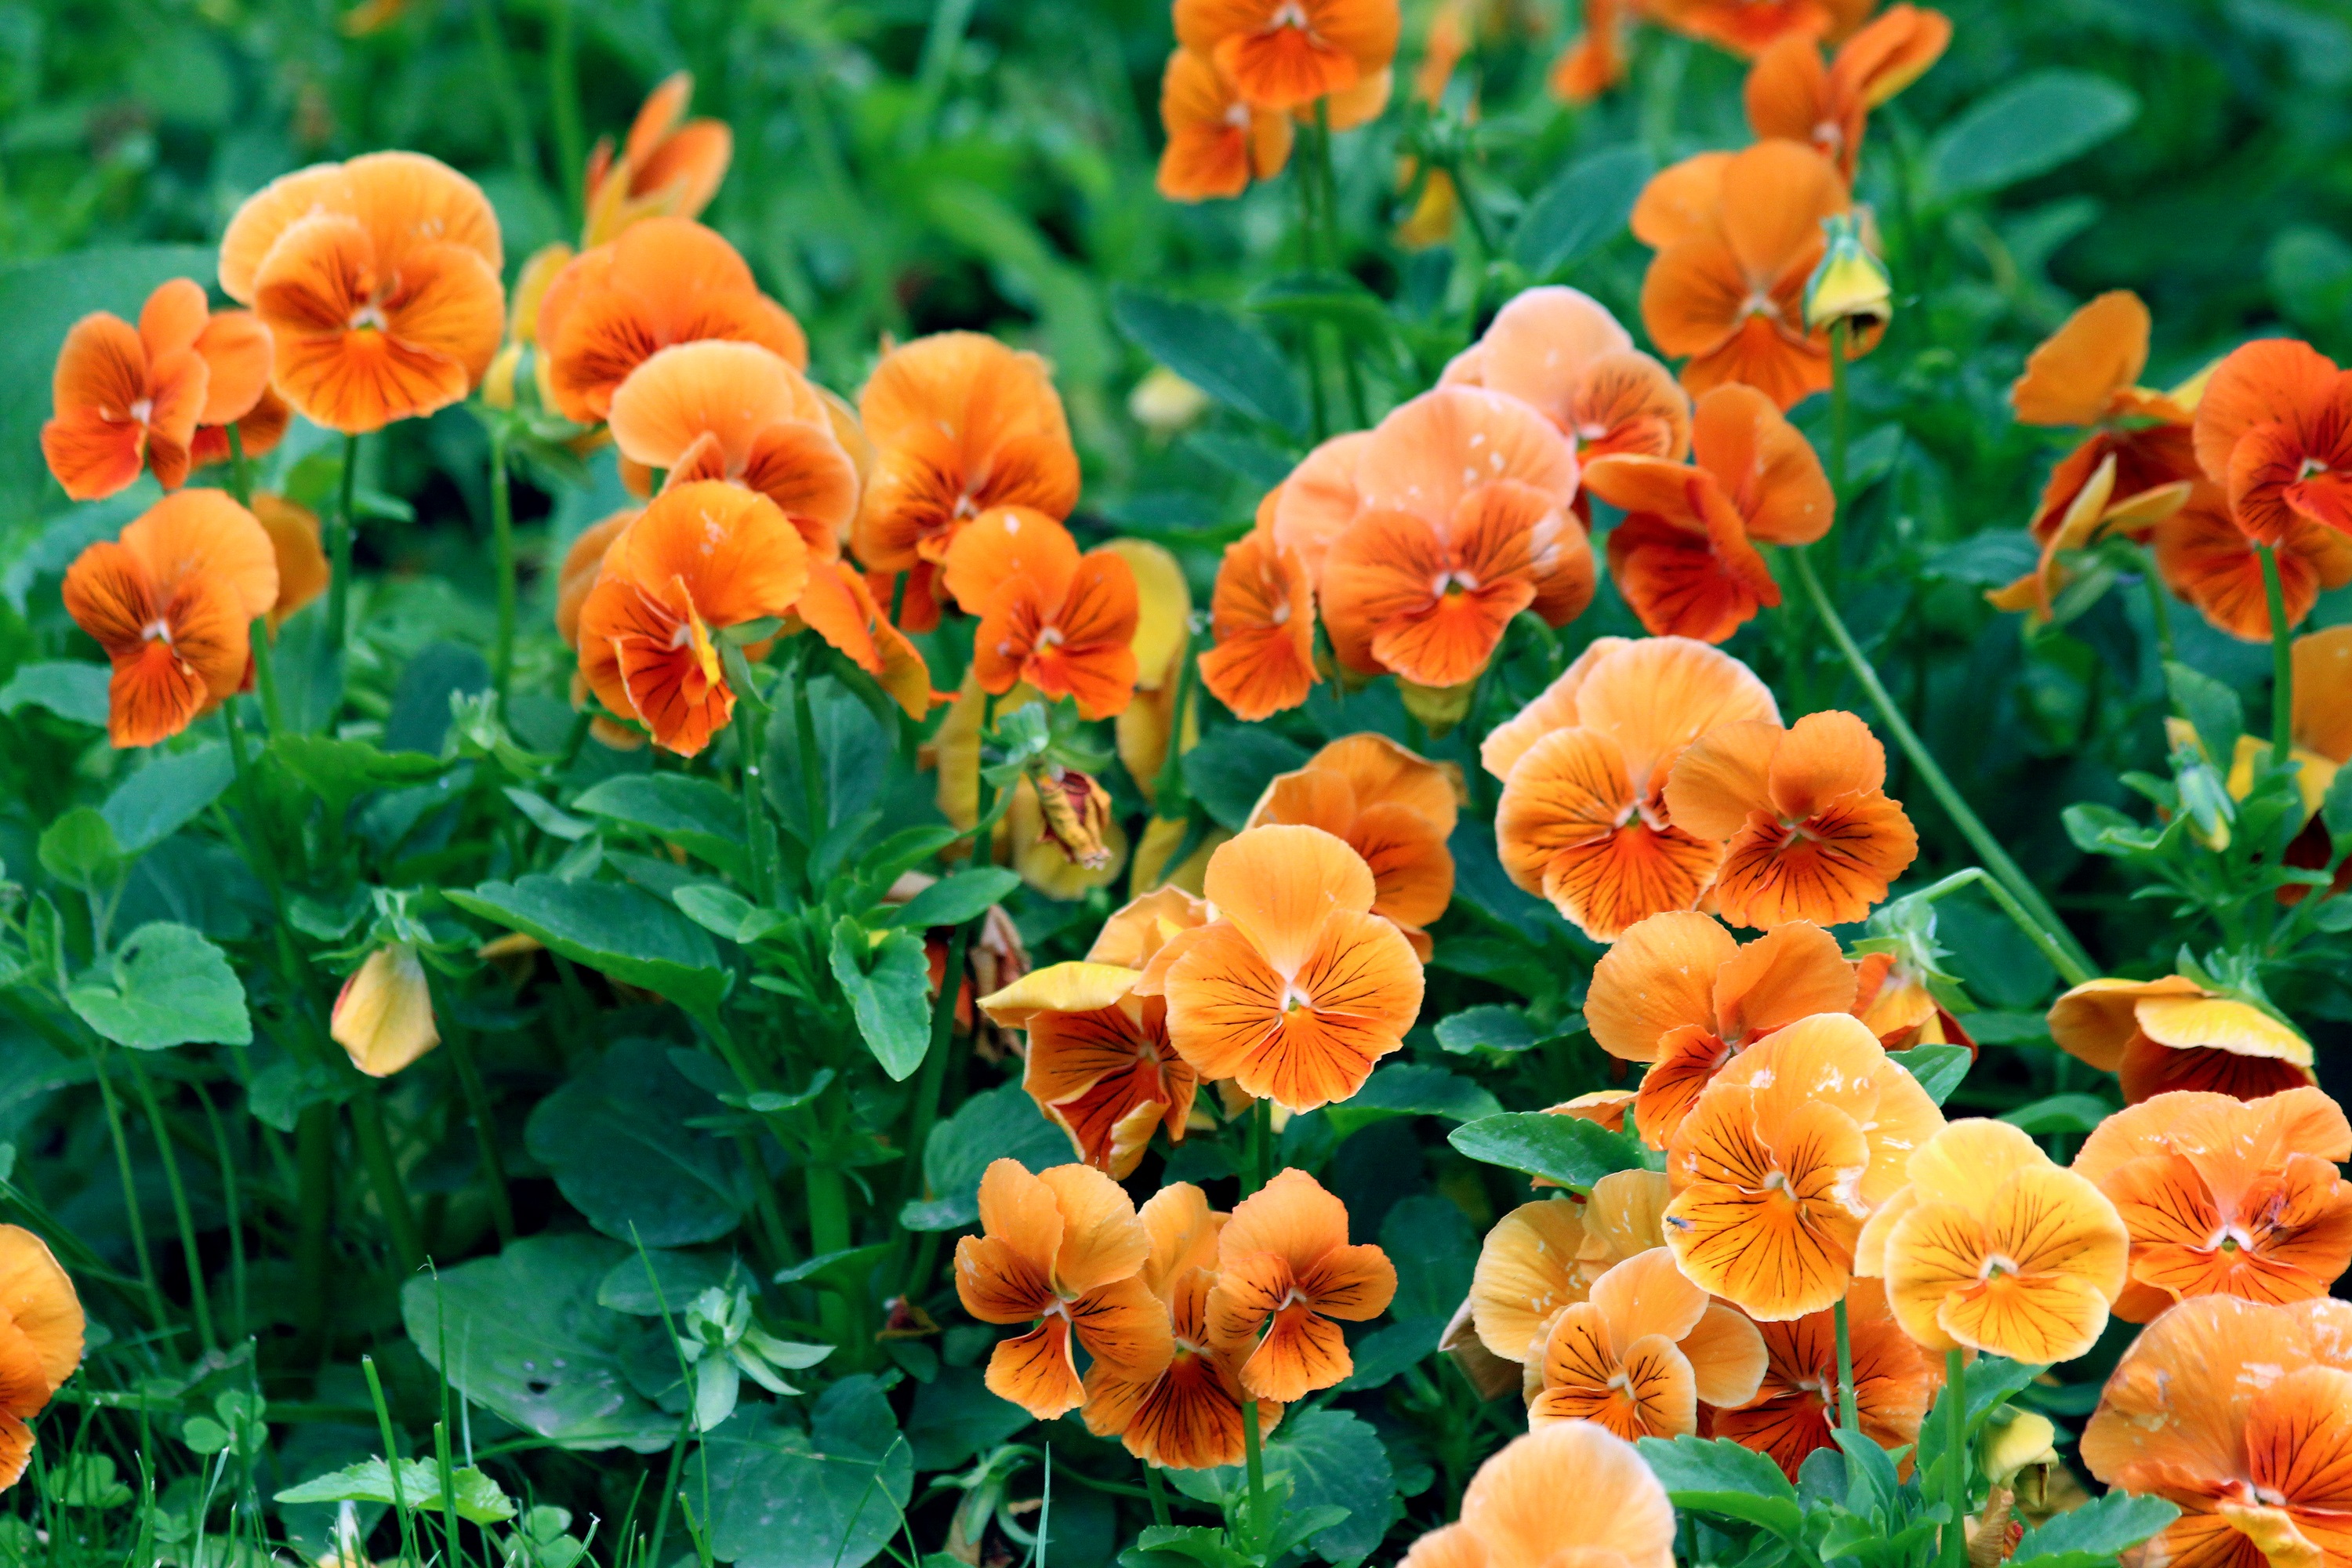
plant, flower, bloom, summer, botany, yellow, flora, wildflower, flowers, flower bed, violets, pansies, macro photography, summer flowers, garden flowers, orange flowers, flowering plant, annual plant, land plant, viola tricolor, orange violet